Addled Parliament

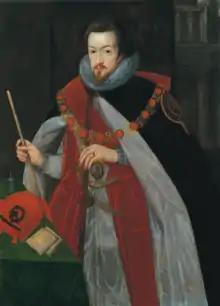
Robert Cecil, Earl of Salisbury depicted with the white staff of a Lord High Treasurer. Though a skilled treasurer, Salisbury was unable to significantly reduce the Crown's crippling debt before his death.

During the Blessed Parliament, Parliament's own aims saw similar disappointment; James rebuffed the proposed institution of Puritan ecclesiastical reforms, and failed to address two unpopular royal rights, purveyance and wardship. In the second session, Parliament granted the king a subsidy of £400,000, keen to exhibit royal support in the wake of the Gunpowder Plot, but thanks to the reduction of these subsidies under Elizabeth, this was rather less than the king desired. After a three-year delay between sessions due to plague, the fourth session was called in February 1610, and was dominated by financial discussion. Lord High Treasurer, Robert Cecil, 1st Earl of Salisbury proposed the Great Contract: a financial plan wherein Parliament would grant the Crown £600,000 immediately (to pay off its debts) and an annual stipend of £200,000 thereafter; in return, the king was to abolish ten feudal dues, among them, purveyance. After much haggling, in which wardship was added to the abolished dues, the session adjourned on a supportive note. However, when the next session began, support had cooled. Parliament refused to give an annual stipend unless James abolished impositions as well. Parliament did give the king an immediate subsidy, but the proposed £600,000 was reduced to a mere £100,000. By 6 November 1610, James demanded the other £500,000 and conditioned that, if impositions were to be abolished, Parliament would have to supply him with another equally lucrative income source. Parliament was outraged, and the Contract was abandoned three days later. Though both Salisbury and James made conciliatory gestures in hopes of securing any more financial support from Parliament, James grew impatient. On 31 December 1610, James publicly proclaimed the dissolution of the Parliament. James's first parliament had ended on a bitter note; "your greatest error", he chastised Salisbury, "hath been that ye ever expected to draw honey out of gall."